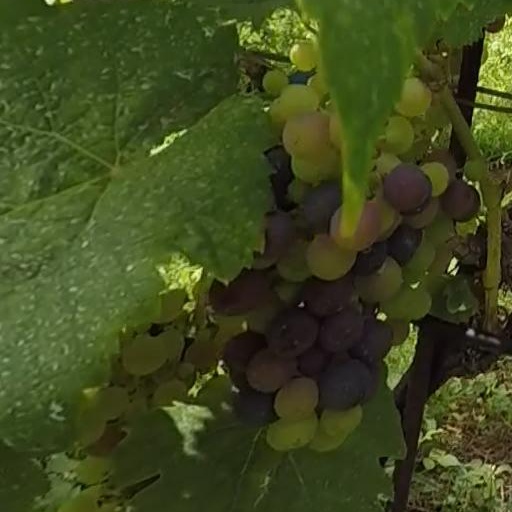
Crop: grape